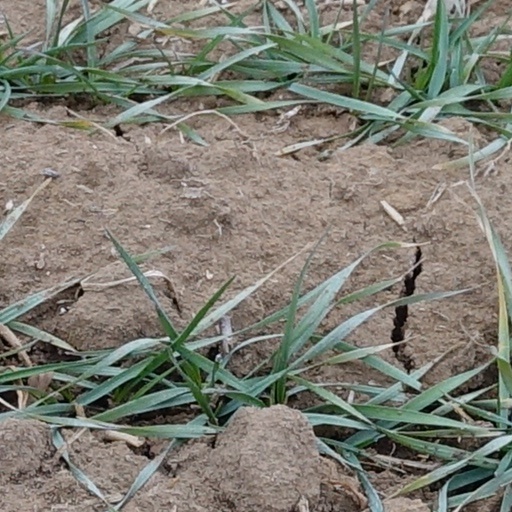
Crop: wheat